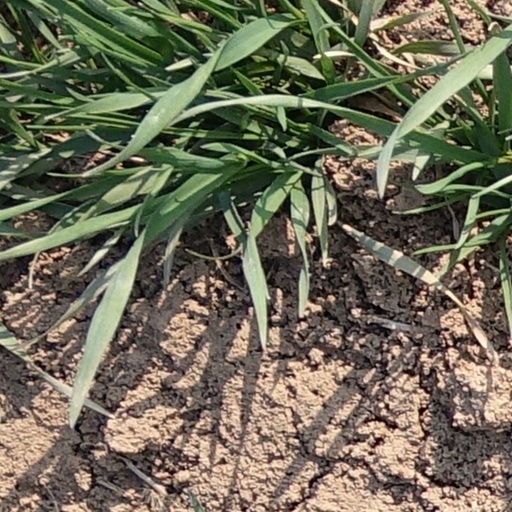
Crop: wheat